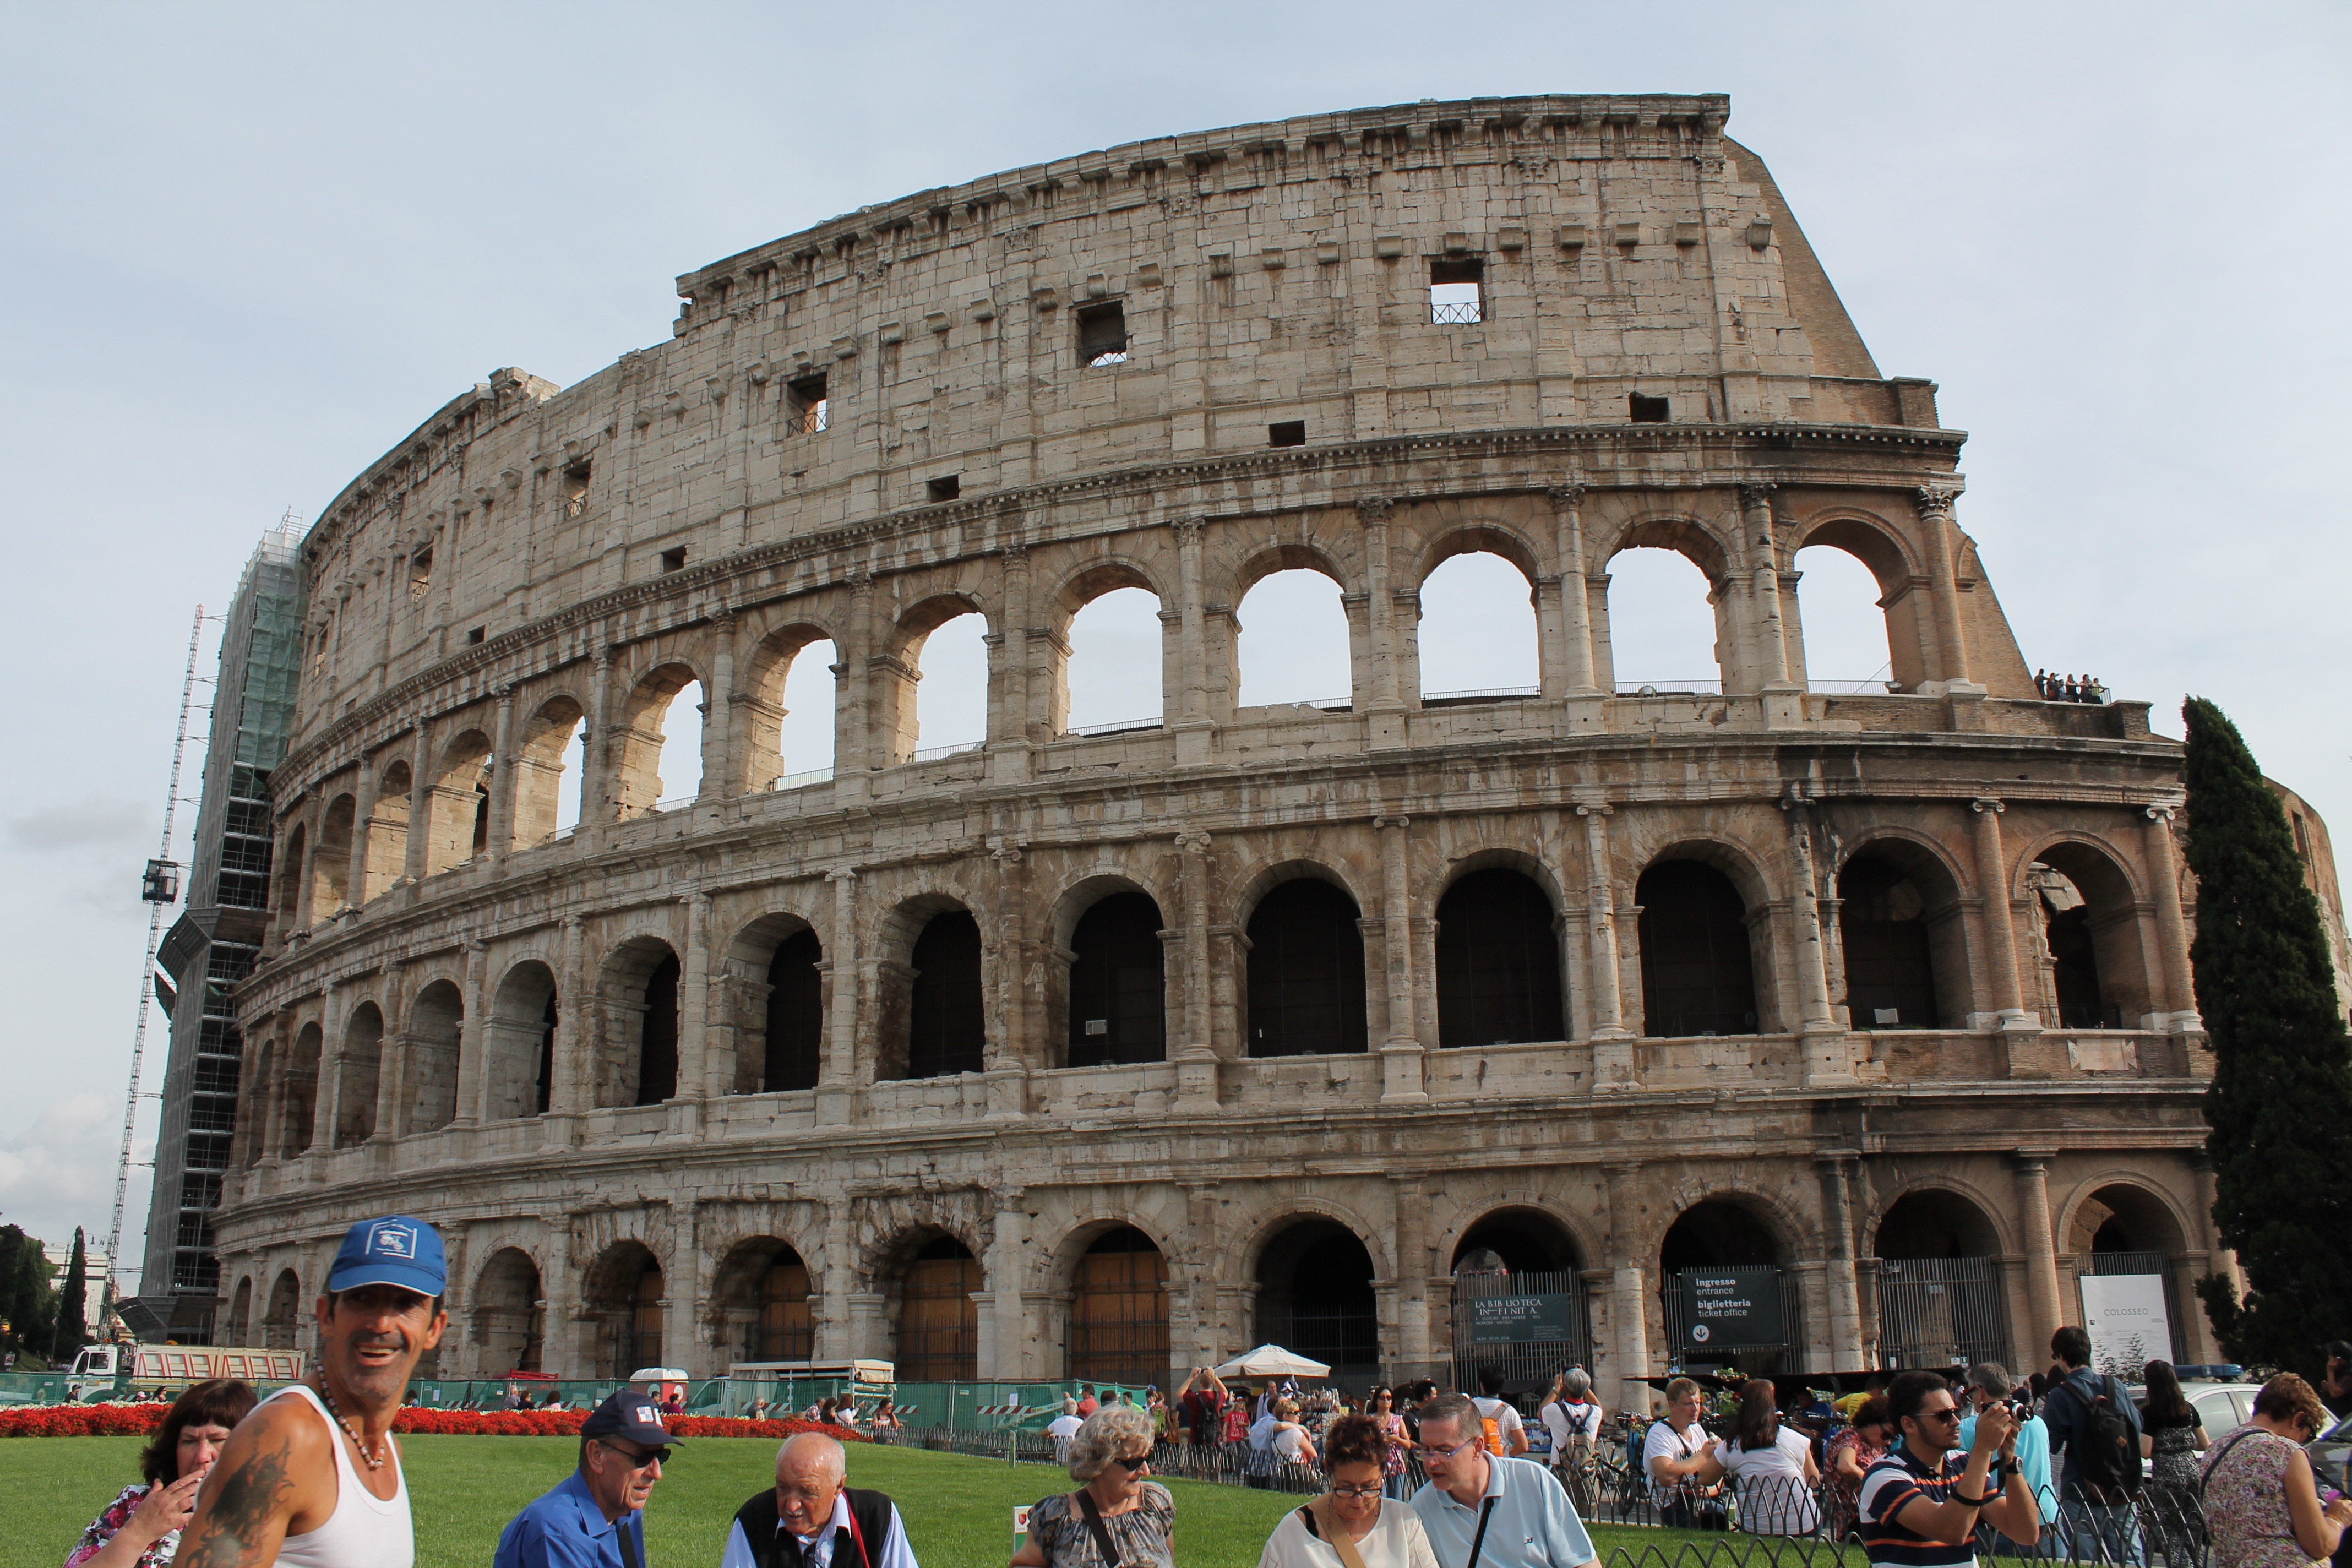
architecture, structure, palace, monument, arch, plaza, landmark, italy, tourism, colosseum, rome, amphitheatre, town square, bullring, basilica, ancient rome, historic site, ancient history, historical monuments, human settlement, ancient roman architecture